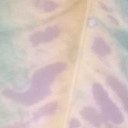
Label: Leaf_rust